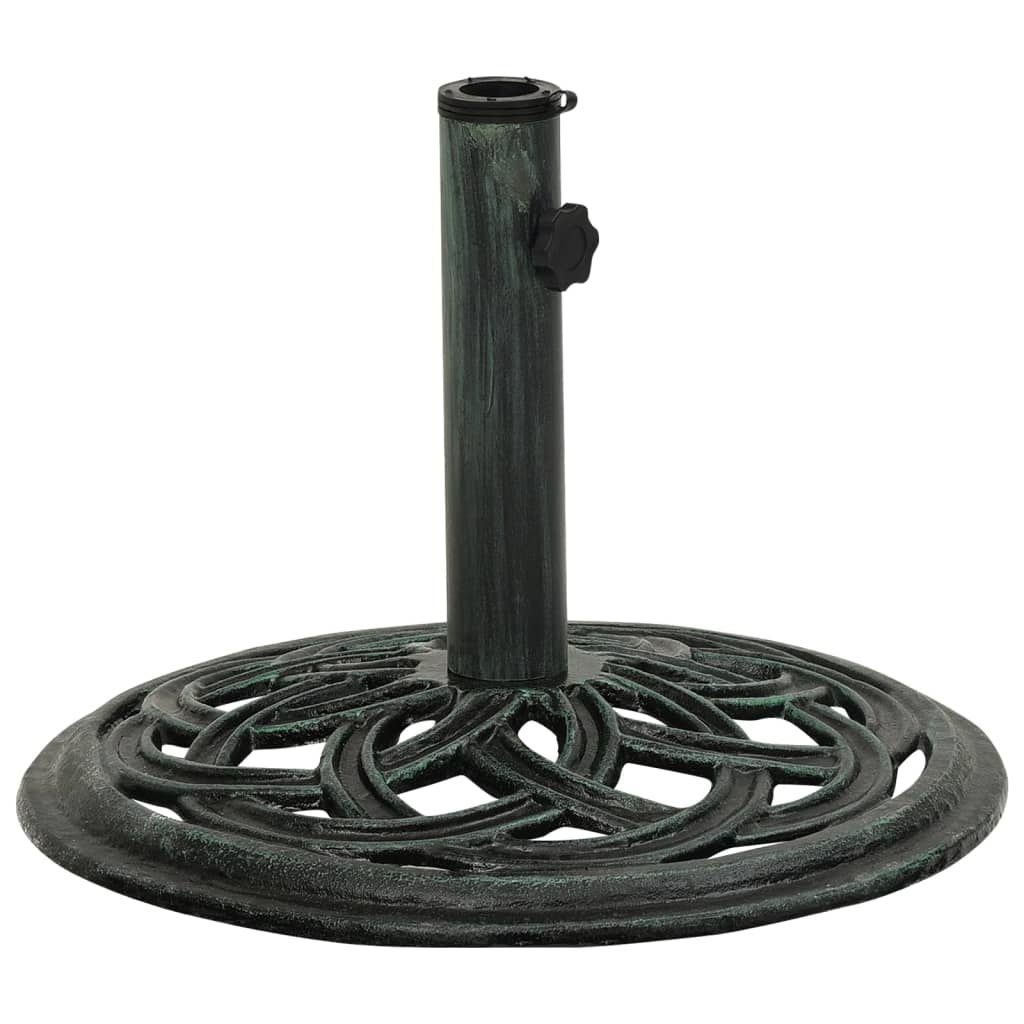
Umbrella Base Green 17.3"x17.3"x12.2" Cast Iron
This cast iron umbrella base mixes function and style, giving a solid foundation for your outdoor umbrellas and boosting the look of your space. Its rich green color and floral designs not only ensure it's sturdy but also help it fit right in with your outdoor decor, making it a top choice for your garden or patio. Durable Construction: Made from high-quality cast iron, this umbrella base can take the weather and provide long-lasting support. Its strong build ensures your umbrella stays upright, even in a light breeze. Charming Aesthetic: With its lovely floral patterns, the textured finish brings a nice touch to any outdoor space. This base not only does its job but also adds to the beauty of your garden. Stability Assured: With its hefty weight and thoughtful design, this umbrella base guarantees that your outdoor umbrella stays put, letting you relax in your space without a care. Its solid stability is a must-have for any garden or patio. Easy Maintenance: The cast iron is simple to clean with just a damp cloth, so your umbrella base can look fresh and well-kept. Just follow care tips to prevent rust and keep it looking nice. Perfect Dimensions: At 17.3 in wide, this base is compact but effective, fitting a range of umbrella sizes. It works for poles with diameters of 1.4, 1.5, or 1.9 in, suiting a variety of outdoor umbrellas. Color: Green Pattern: Floral (Motifs featuring flowers and plants) Shape: Circular Material: Metal Cast-iron Finish: Textured Indoor/Outdoor: Outdoor Only Room: Garden and terrace Capacity: Fits umbrellas with pole diameter of 1.4, 1.5, or 1.9 in Maximum Number of People: 1 Dimensions: 17.3 x 17.3 x 12.2 in (W x L x H) Hole Diameter: 17.3 in Weight: 18.96 lbs Delivery Contains: Umbrella base, Adapter for poles Assembly Required: No
Brand: vidaXL
Category: Home & Garden > Lawn & Garden > Outdoor Living > Outdoor Umbrella & Sunshade Accessories > Outdoor Umbrella Bases